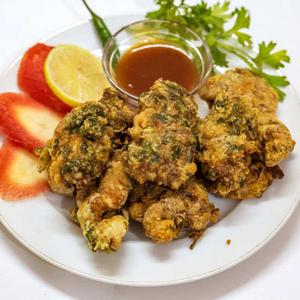
Dish: pakora